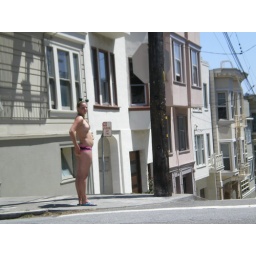
naked girl in the street